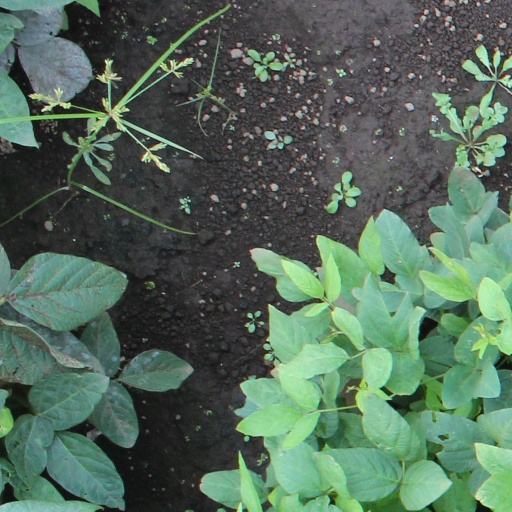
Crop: soybean